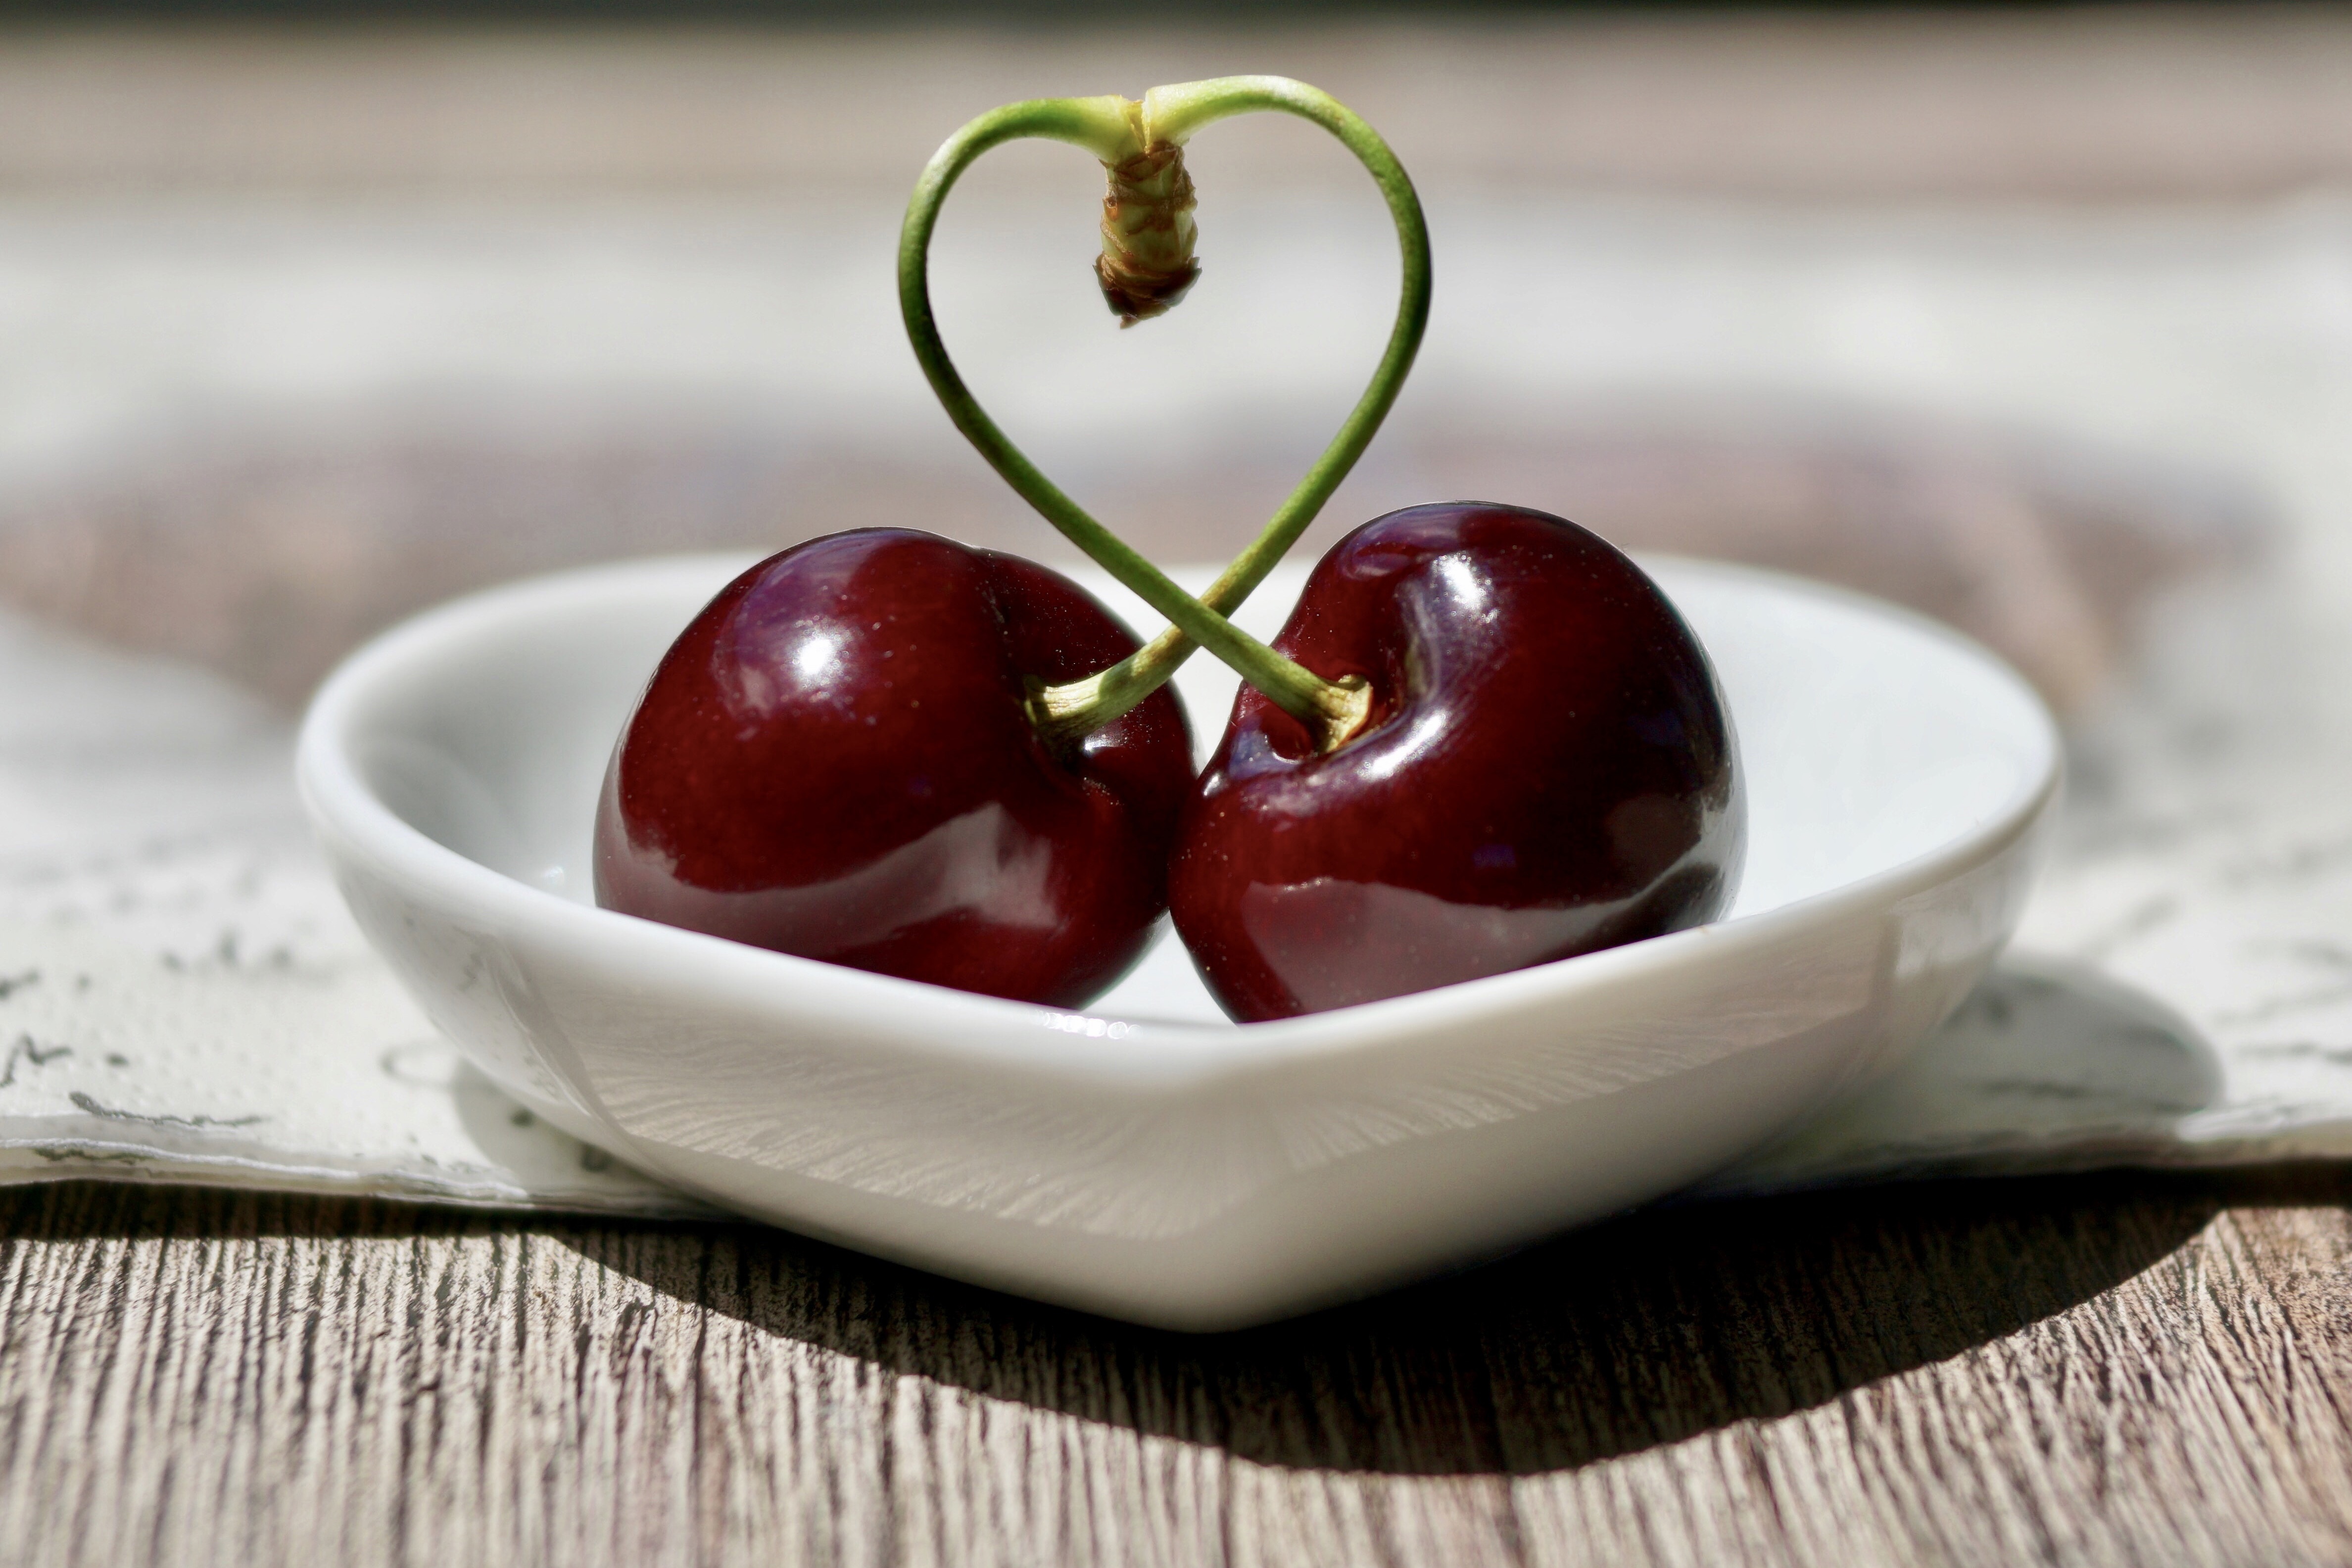
cherry, food, fruit, natural foods, plant, superfood, produce, black cherry, still life photography, still life, cuisine, bowl